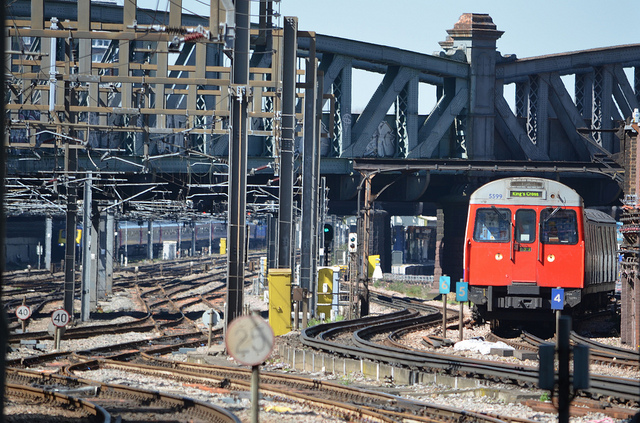
An orange train coming from under a bridge.

a train rides through a train yard structure

A train on a railway with a bridge on top

A train that is traveling on some railroad tracks.

a orange train that is going down some tracks